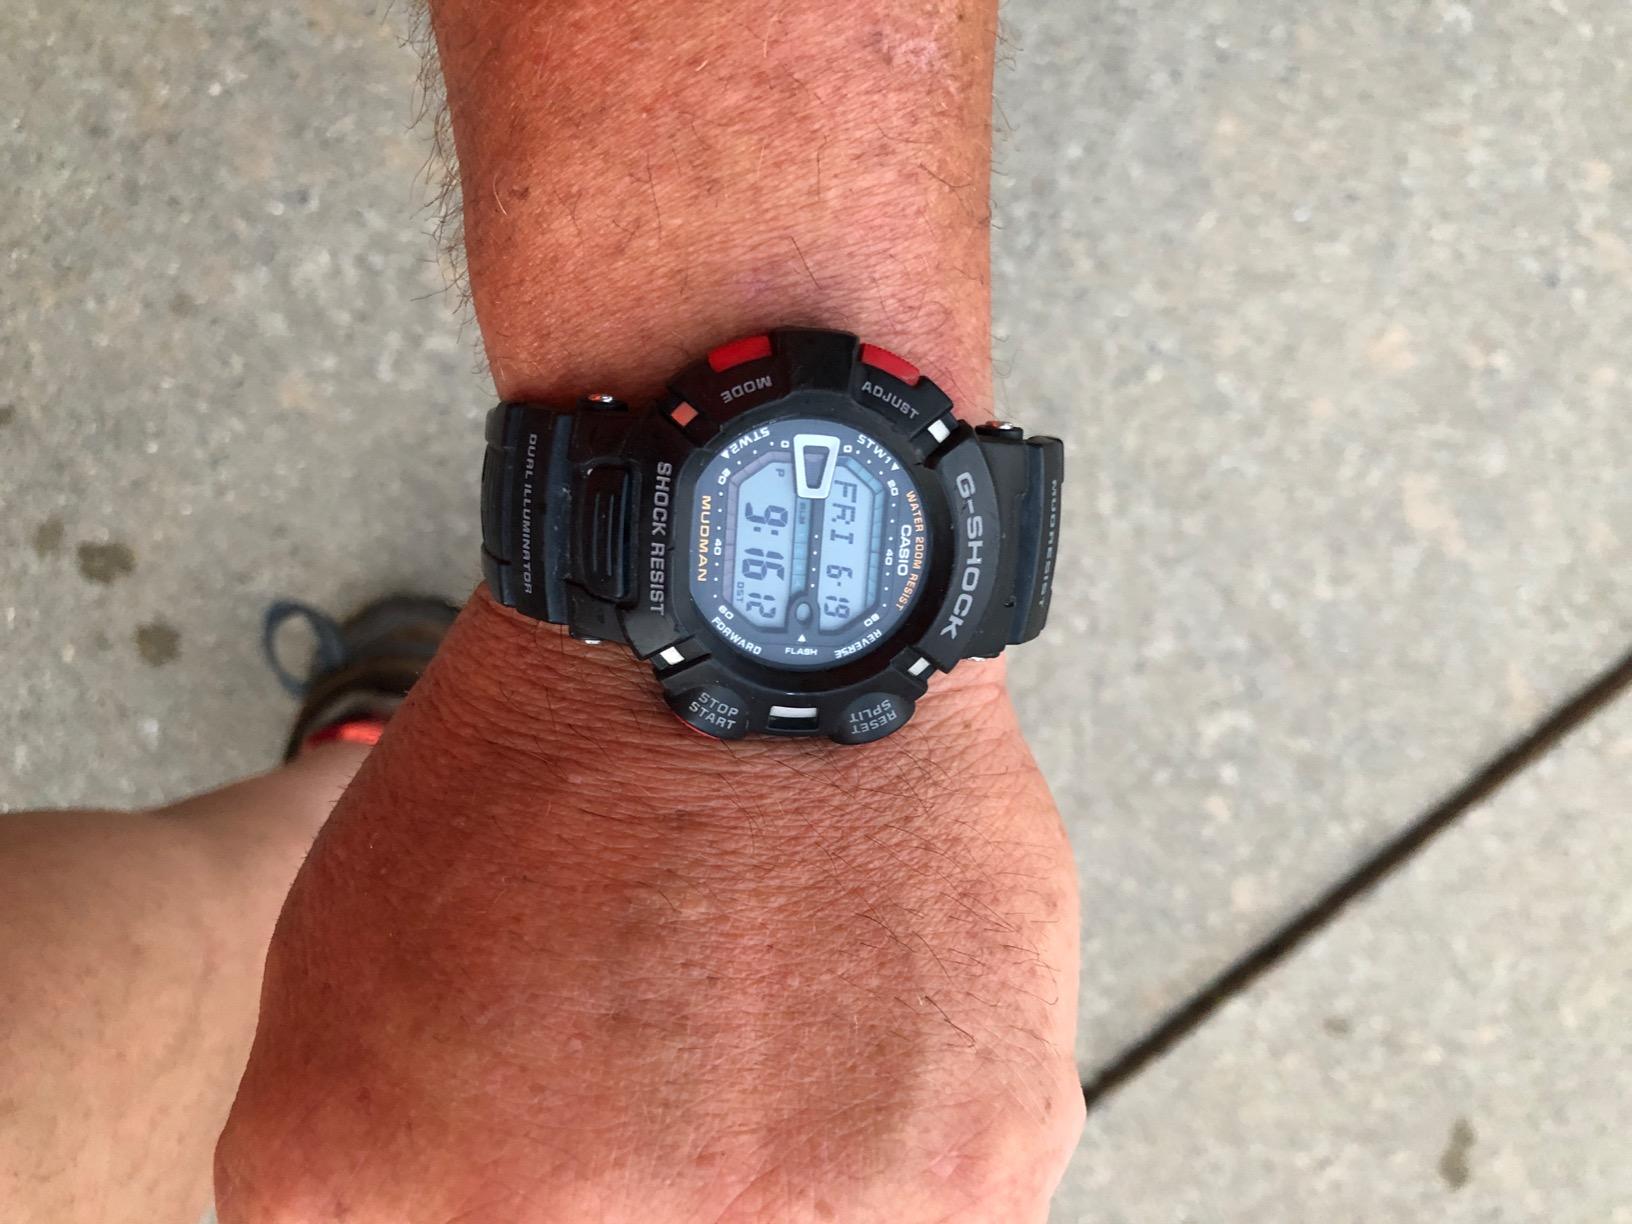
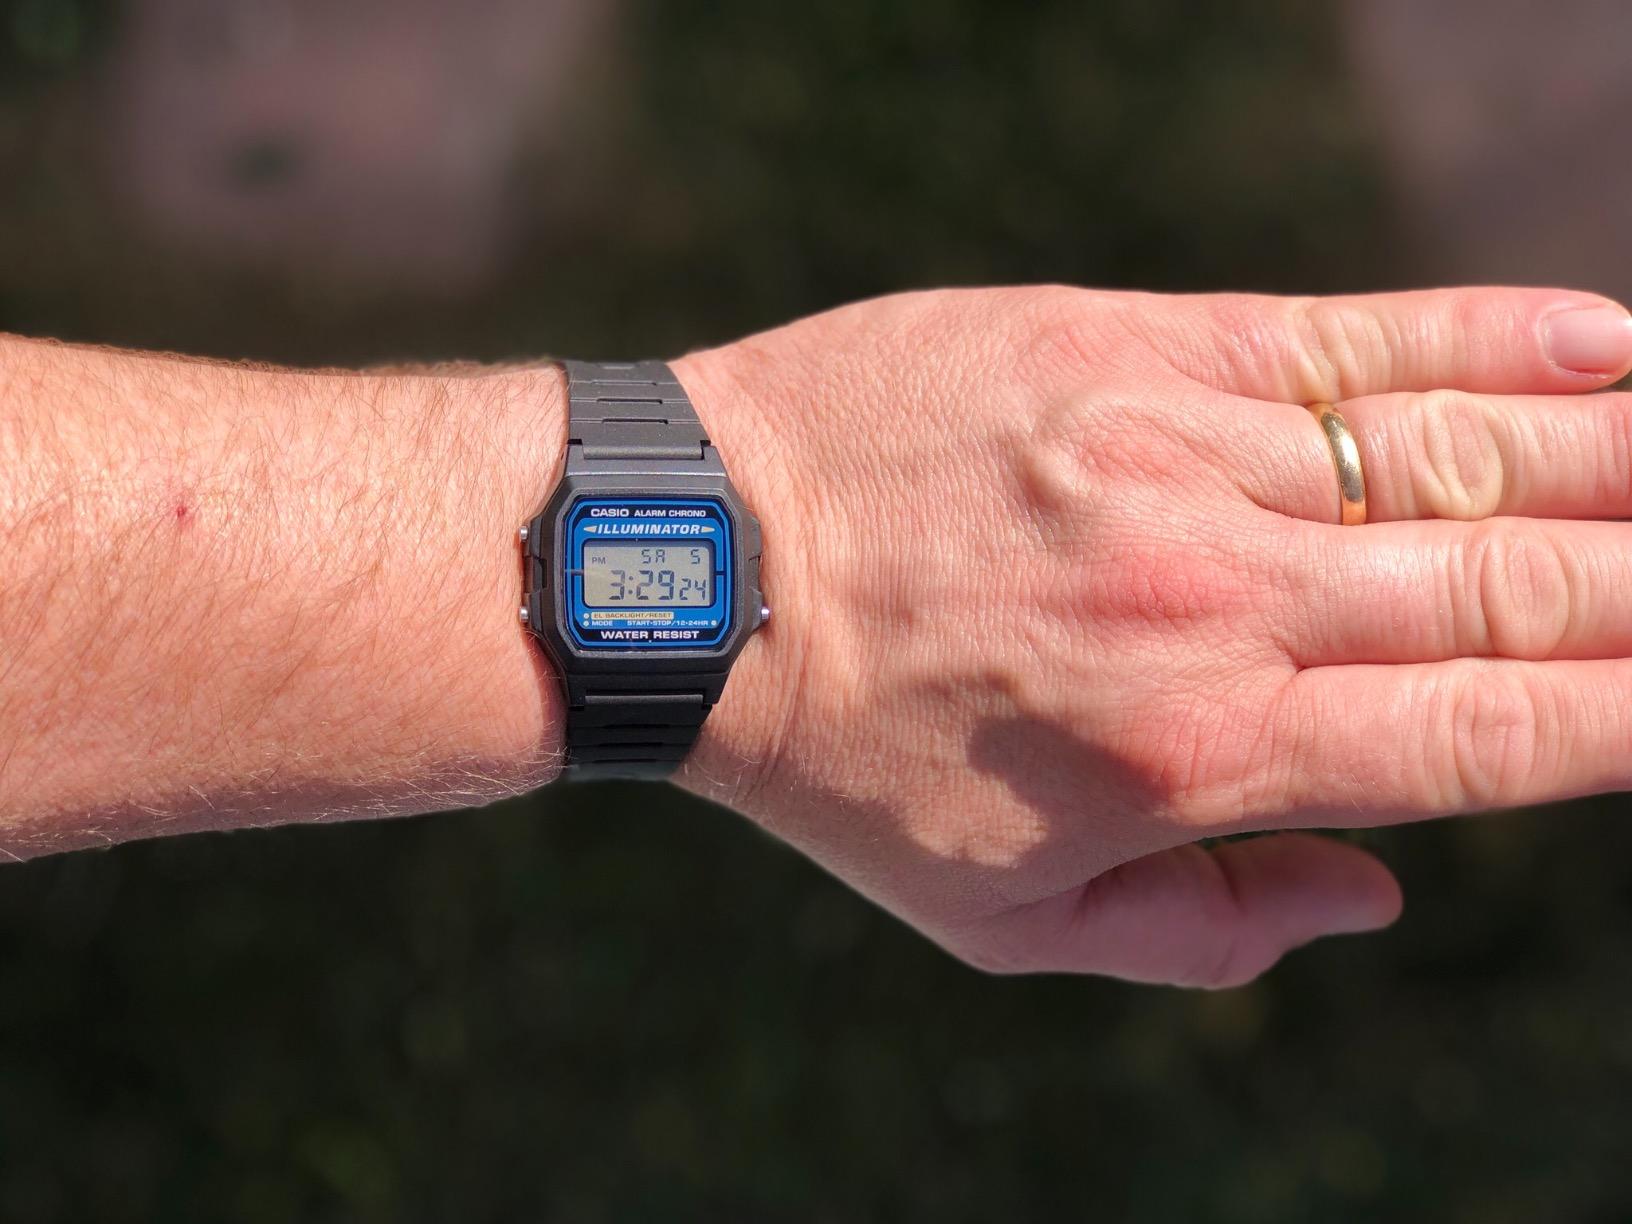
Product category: accessories_watch
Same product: no